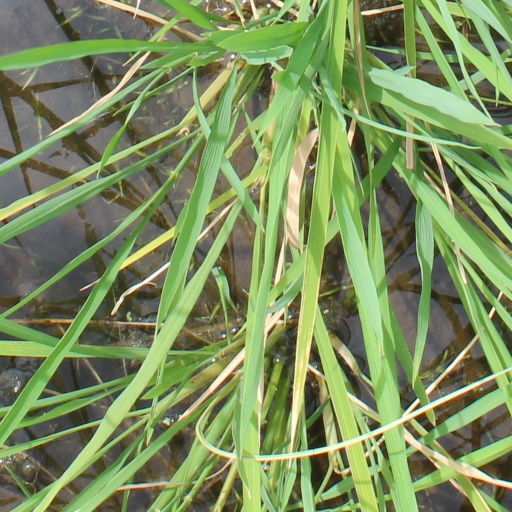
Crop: rice